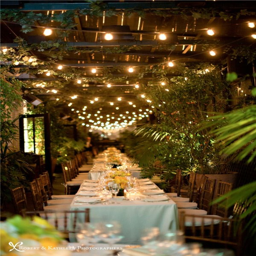
the venue will be covered in greenery with hanging lights .